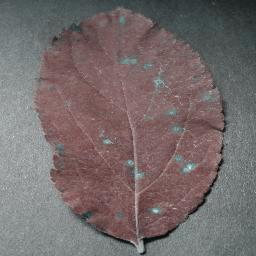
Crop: apple
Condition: cedar_rust